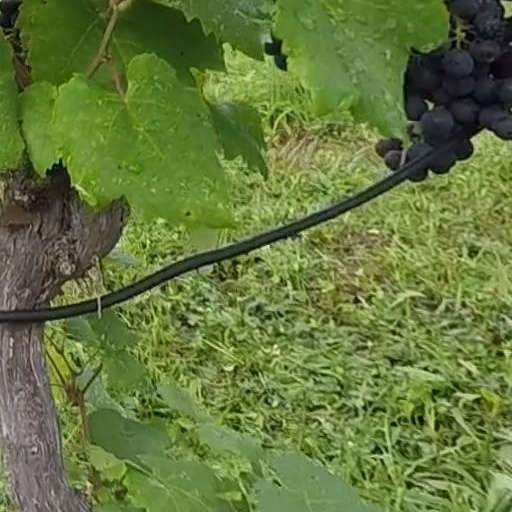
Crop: grape